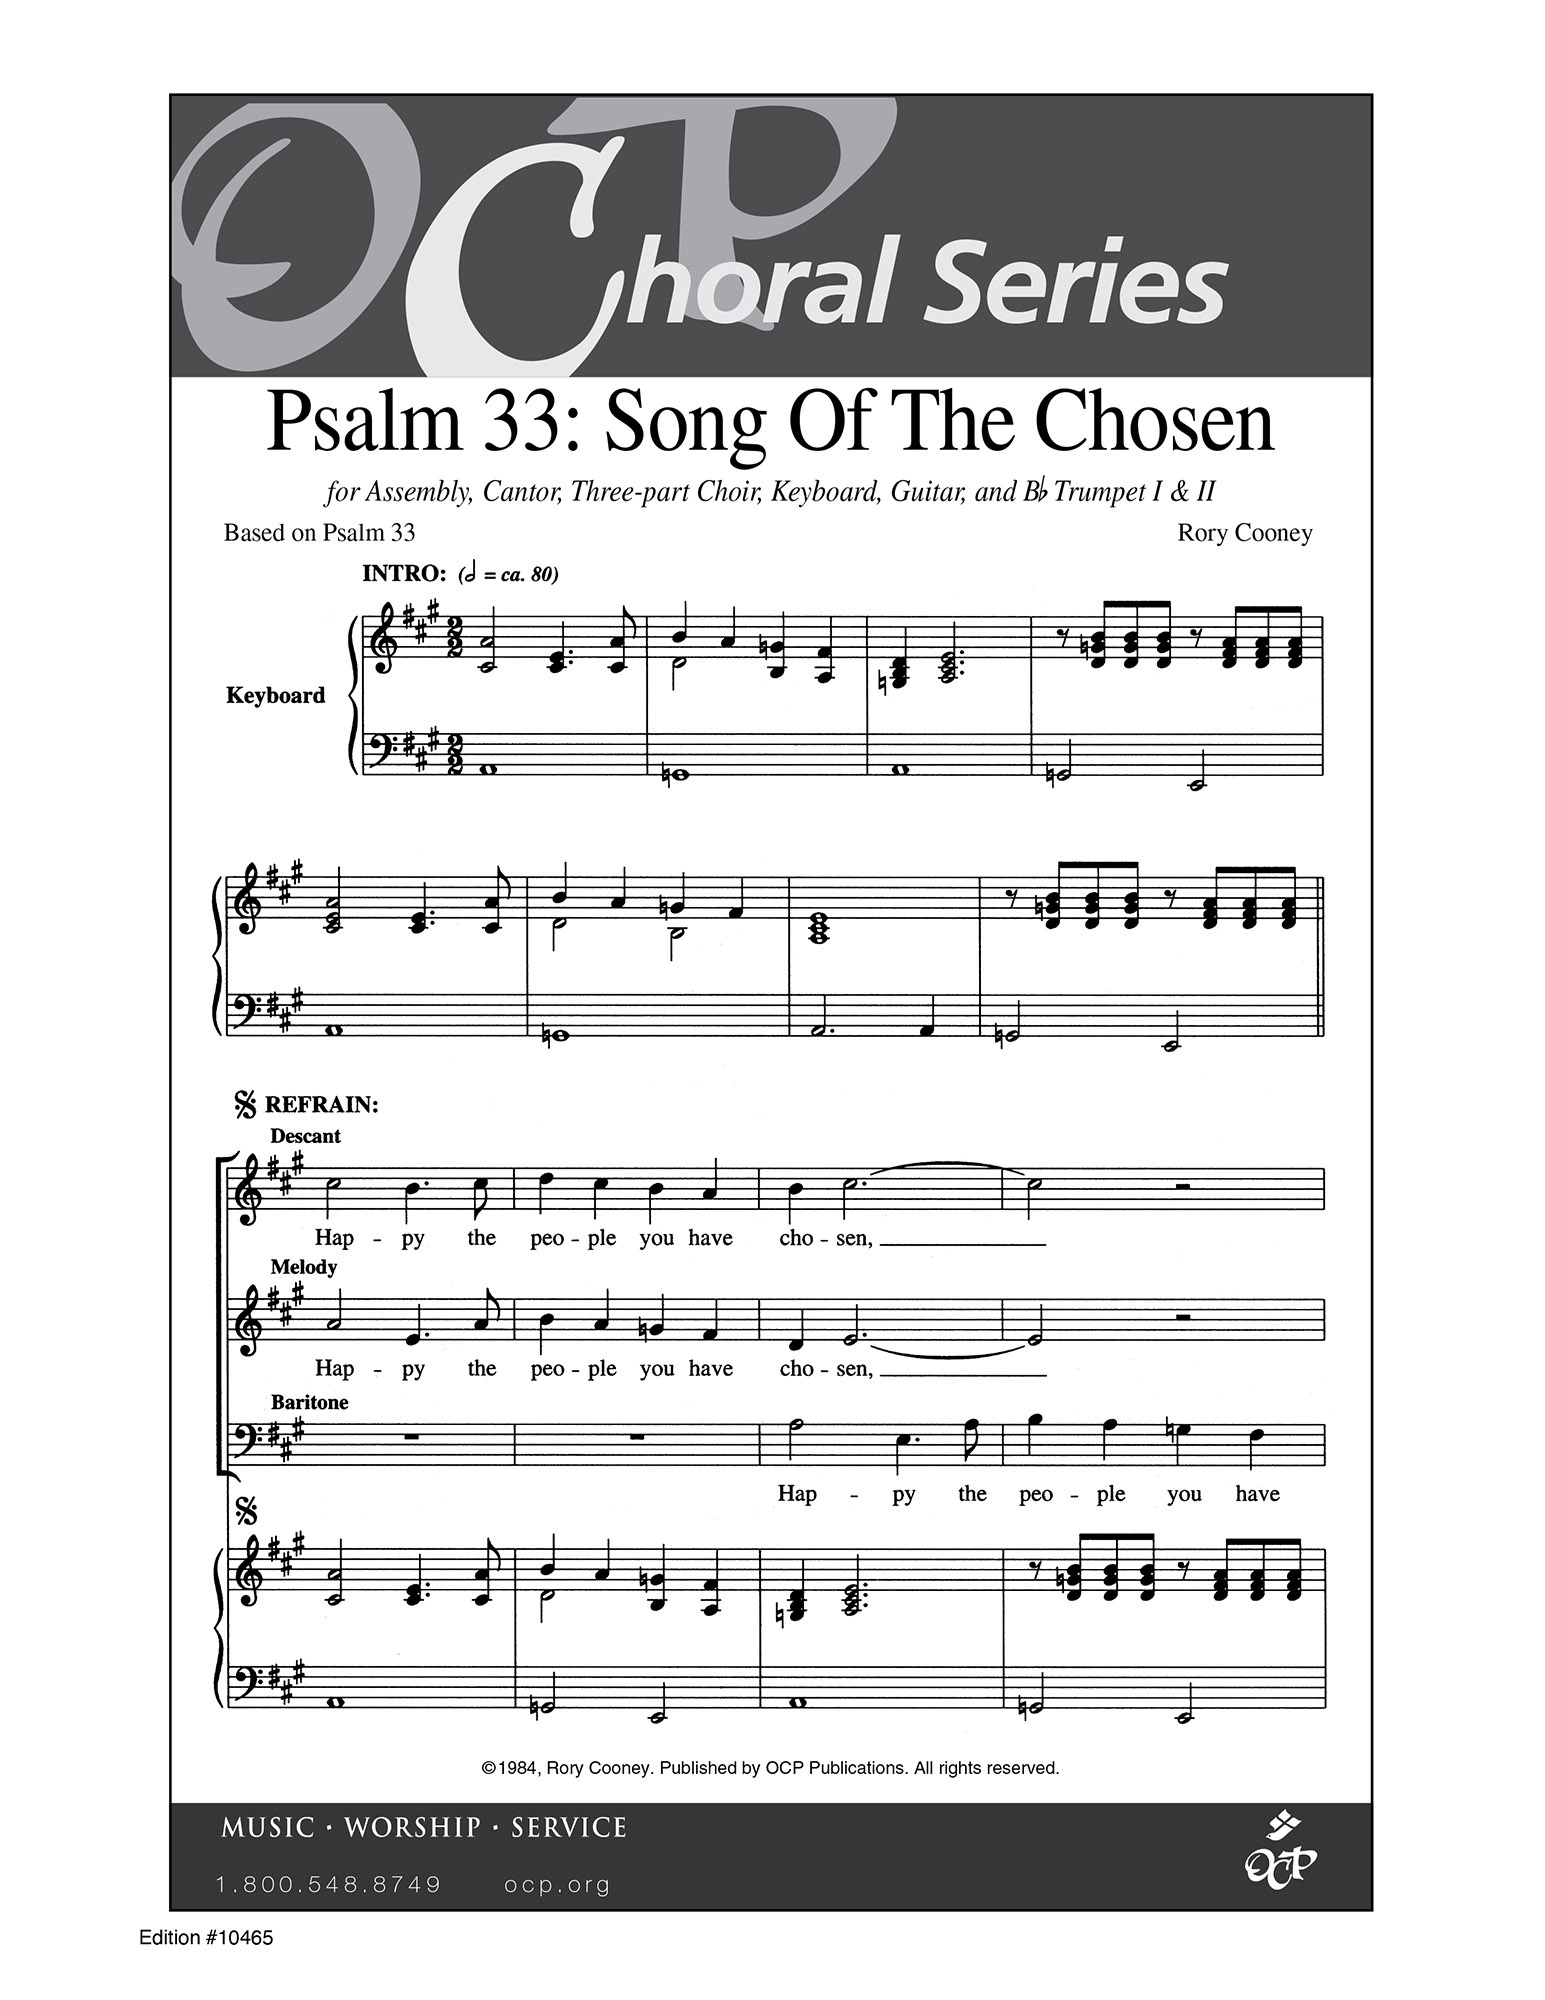
Psalm 33: Song of the Chosen
Brand: OCP
Category: Media > Sheet Music